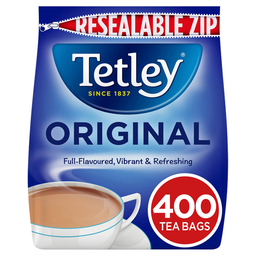
Label: trash